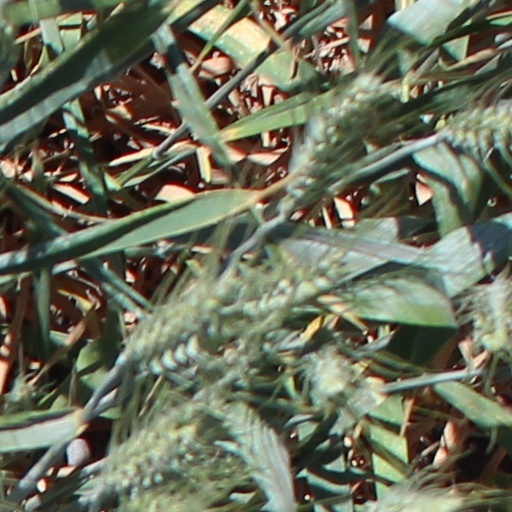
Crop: wheat